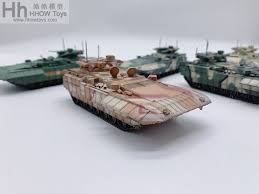
Label: BMP-T15